Czechs in Ukraine

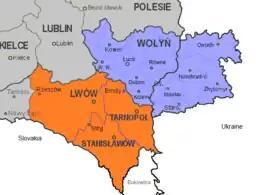

Outside Volhynia, in 1905 the Czechs founded the village of Bohemka, nowadays part of the Mykolaiv Oblast.